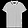
Label: T - shirt / top